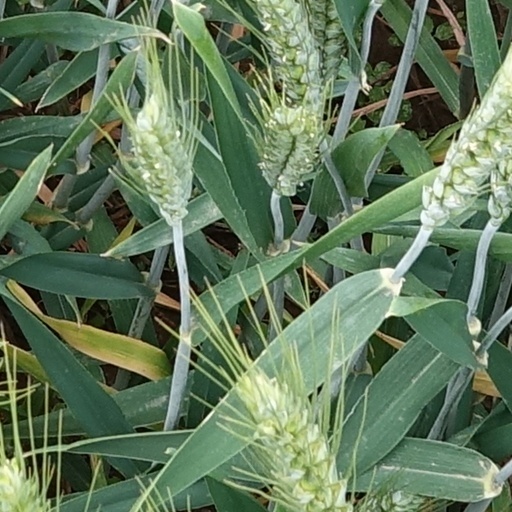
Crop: wheat